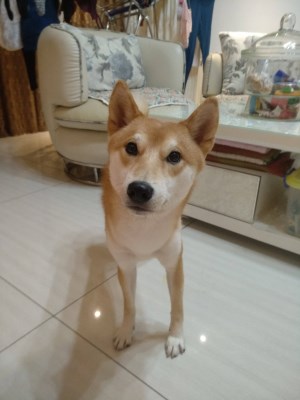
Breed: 1043-n000001-Shiba_Dog